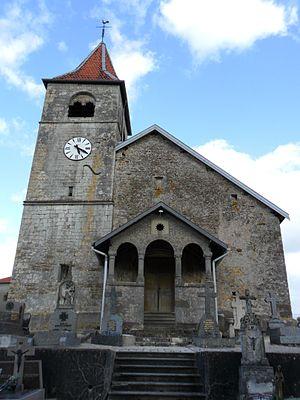
Eglise Saint-Vincent d'Aouze This building is inscrit au titre des Monuments Historiques. It is indexed in the Base Mérimée, a database of architectural heritage maintained by the French Ministry of Culture,
Cet article recense les monuments historiques du département des Vosges, en France.
Aouze est une commune française située dans le département des Vosges, en région Grand Est.